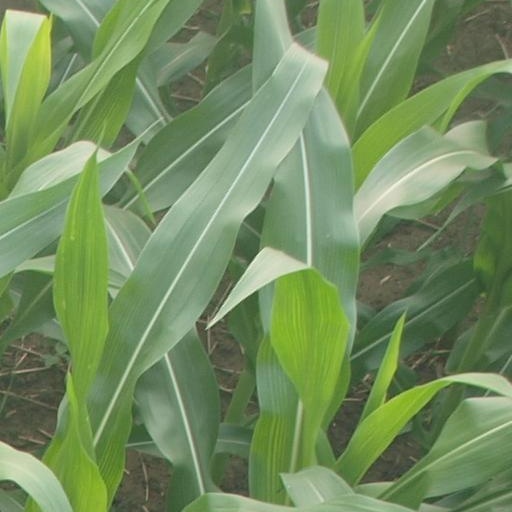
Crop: maize; corn